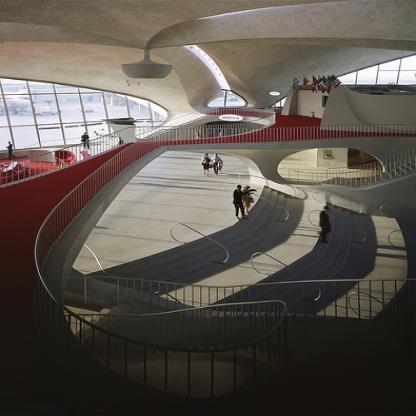
Scene: Indoor